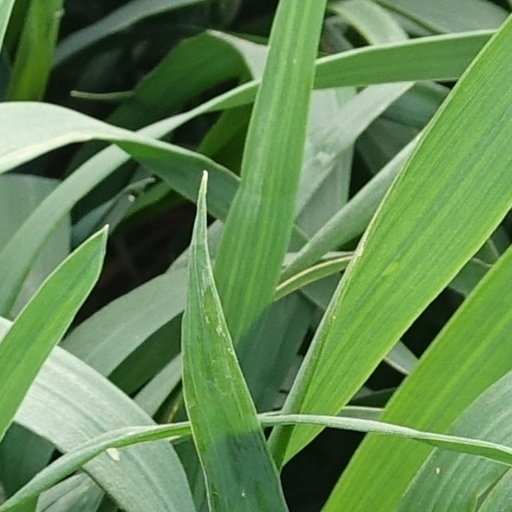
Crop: wheat